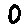
Label: 0